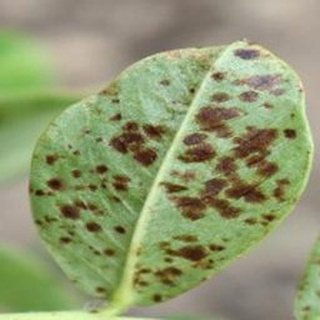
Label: groundnut_rust